Bullfighting

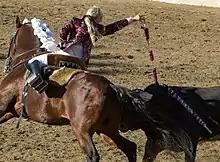
In California, the lances are tipped with hook and loop fasteners (e.g. Velcro) and aimed at pads on the bull.

Most Portuguese bullfights are held in two phases: the spectacle of the "cavaleiro", and the "pega". In the "cavaleiro", a horseman on a Portuguese Lusitano horse (specially trained for the fights) fights the bull from horseback. The purpose of this fight is to stab three or four "bandeiras" (small javelins) into the back of the bull.